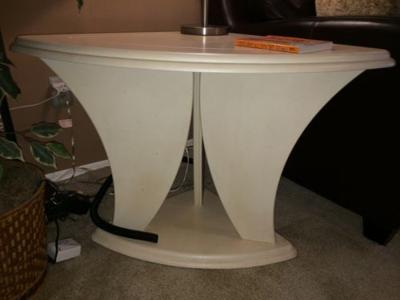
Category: table